Pannier Market, Bideford

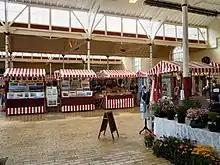
The Market Hall

The 1,000 square-metre covered market hall (described in 1889 as occupying '10,500 superficial feet') is reached from an external entrance on Honestone Street or from steps up from Butcher's Row. The Market Hall consist of five roof-spans carried on hollow iron columns with moulded caps and bases. These columns were moulded with the inscriptions 'Tardrew & Sons. Ironmongers & Iron Founders. Bideford. 1883' and 'J. H. Foaden. Contractor. Ashburton'. The hall has a floor of cream brick.